Abd al-Rahman ibn Abd Allah al-Ghafiqi

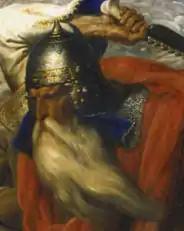
Abd al-Rahman al-Ghafiqi as depicted in Charles de Steuben's "Bataille de Poitiers en Octobre 732".

Odo, with his remaining nobility, fled to Charles Martel, seeking help. Charles was campaigning on the Danube when news reached him. Martel had a seasoned professional infantry which had campaigned with him for many years and force-marched his army towards Acquitaine. In addition to the levies of militia the Franks normally called up to buttress their forces, he formed an army of Gauls and Germans approximately 30,000 strong. The invading forces, having no reason to believe the Franks were anything more than one of the various barbarian tribes that had ravaged Europe after Rome's fall, failed to scout their strength in advance. They also misjudged Charles Martel, who was determined to prevent the expansion of the Caliphate over the Pyrenees into the heart of Christian Europe. This was a disastrous mistake which led to the defeat of Abd Al-Rahman in 732 near Poitiers, south of the river Loire.